Dublin City Libraries

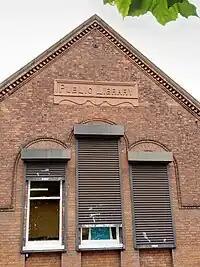
County Dublin - Charleville Mall Library - 20200907143550

The philanthropist Andrew Carnegie (1835–1919) funded the building of four Carnegie Libraries in the Dublin City Libraries branch network. These were: